Schwarzenau Brethren

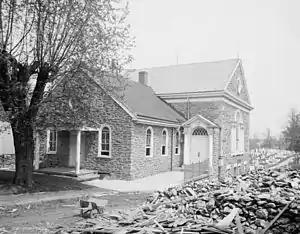
Brethren emphasize simplicity and humility in their life, including their architecture—as exemplified by this simple church built by Dunkers in Germantown, Philadelphia, pictured .

The beliefs of the "Schwarzenau Brethren" include triple or trine immersion baptism, which provides that the candidate kneel in water and be immersed, face first, three times in the name of God the Father, the Son and the Holy Spirit; the New Testament as the infallible guide in spiritual matters; communion service celebrated in the evening, accompanied by the love feast; the ceremony of the washing of feet; the salutation of the holy kiss; prayer and anointing with oil over the sick; and nonresistance. See also The Brethren Card.